Techno-populism

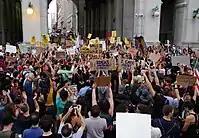
Day 14 Occupy Wall Street, 30 September 2011, Shankbone 47

In Canada, only the Reform Party qualifies as a populist party whose initial and sustaining appeal was to "the people" as against "the elite". That the identities of both the people and the elite in Reform Party discourse were strikingly at odds with those understood in much of North American populist history and appeal has been vital to the Reform Party distinctive role in Canadian politics. As it was dissolved in 2000, it did not use aspects of digital communication to further its political movement. A recent example of a techno-populist movement that has arisen over backlash from videos and reports spread on social media is the yellow vest protests in Canada. Various aspects of populist movements have continued to be present in both Canada's government and social movements in the past decade and the role of technology in connecting people to these causes has had a role in developing this trend.